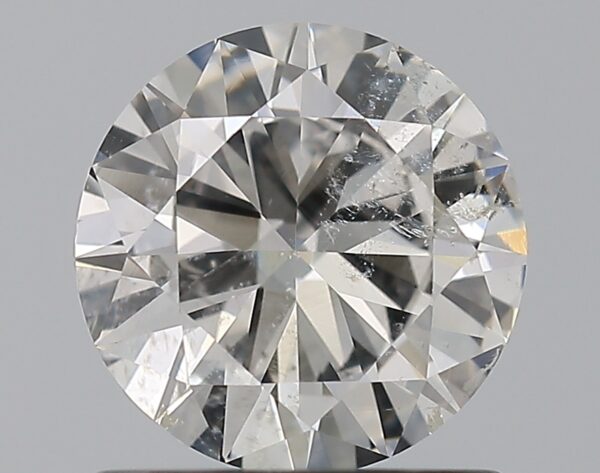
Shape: round
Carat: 1
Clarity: I1
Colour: H
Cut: GD
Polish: EX
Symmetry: VG
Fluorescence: N
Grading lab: GIA
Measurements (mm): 6.46 x 6.5 x 3.71